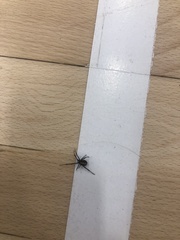
Species: Lactrodectus_hesperus